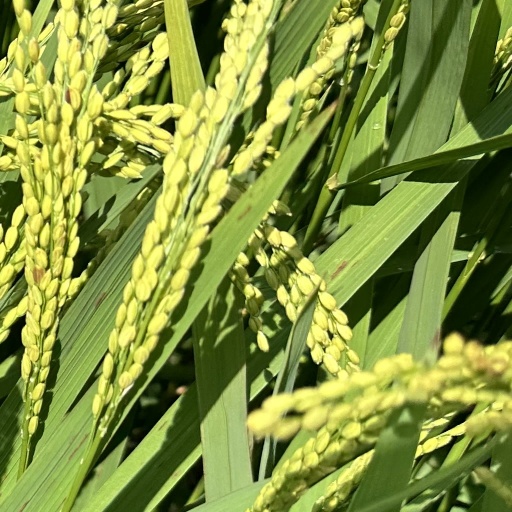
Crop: rice